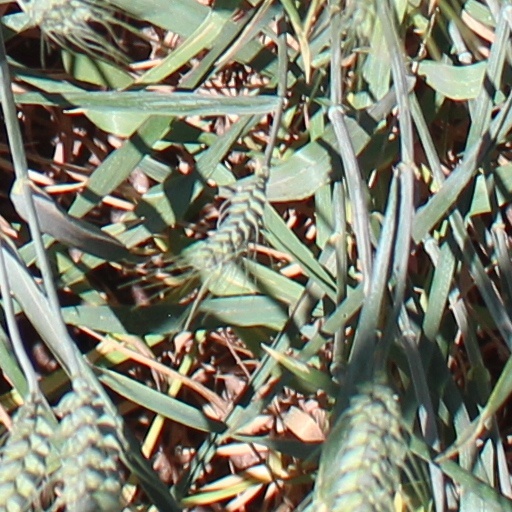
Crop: wheat